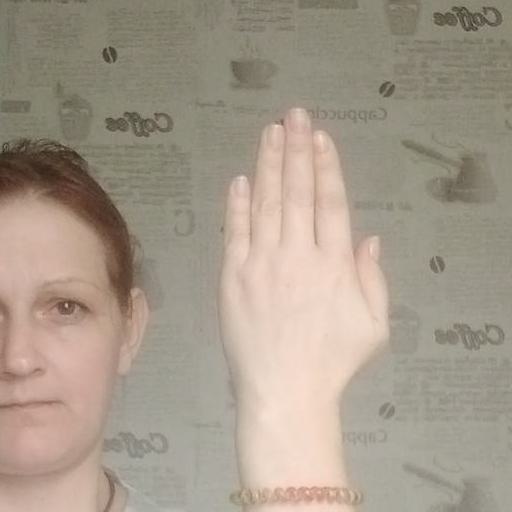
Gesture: stop_inverted